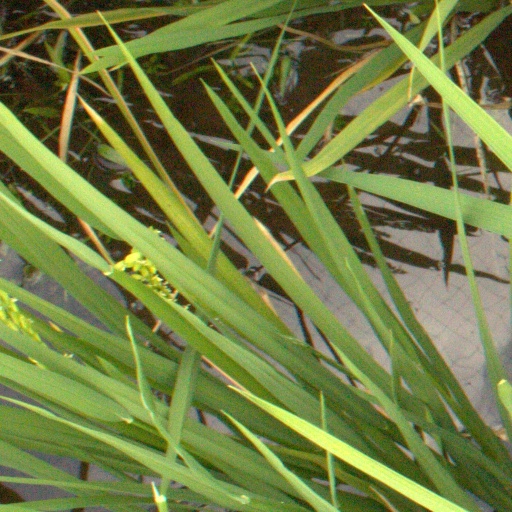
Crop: rice